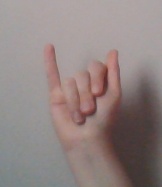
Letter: meem